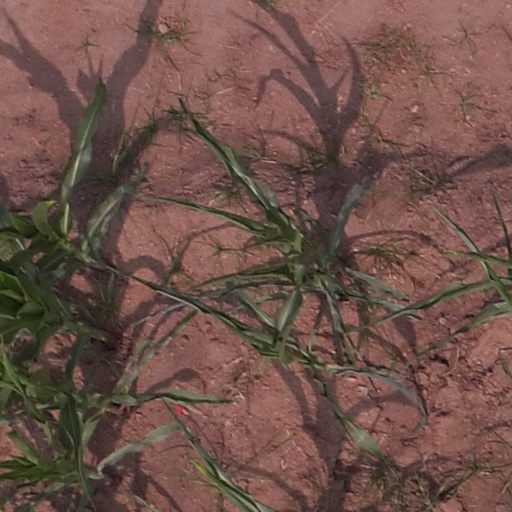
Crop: maize; corn